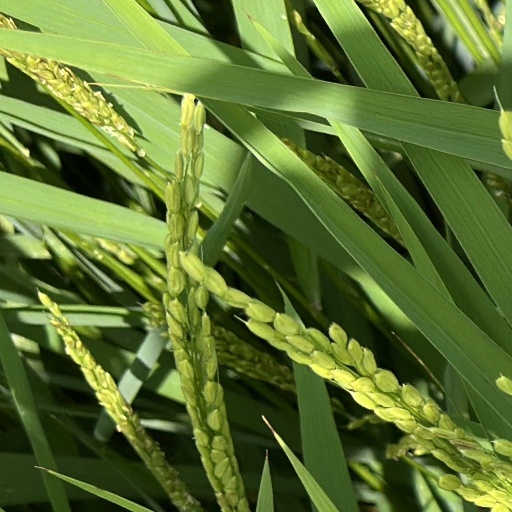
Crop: rice